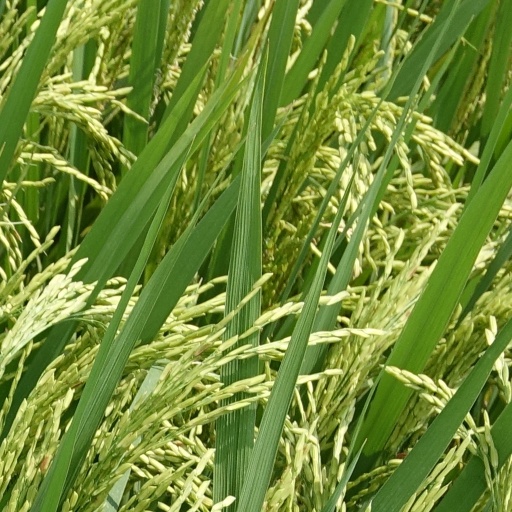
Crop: rice